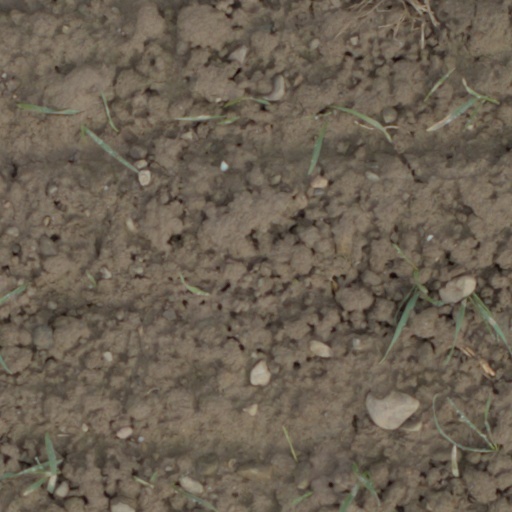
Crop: wheat